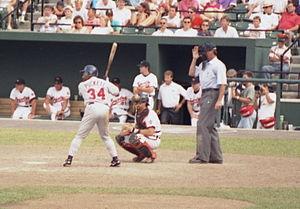
Kirby Puckett était un joueur américain de baseball. Il a joué de 1984 à 1995 pour les Twins du Minnesota et a été élu au Temple de la renommée du baseball en 2001.